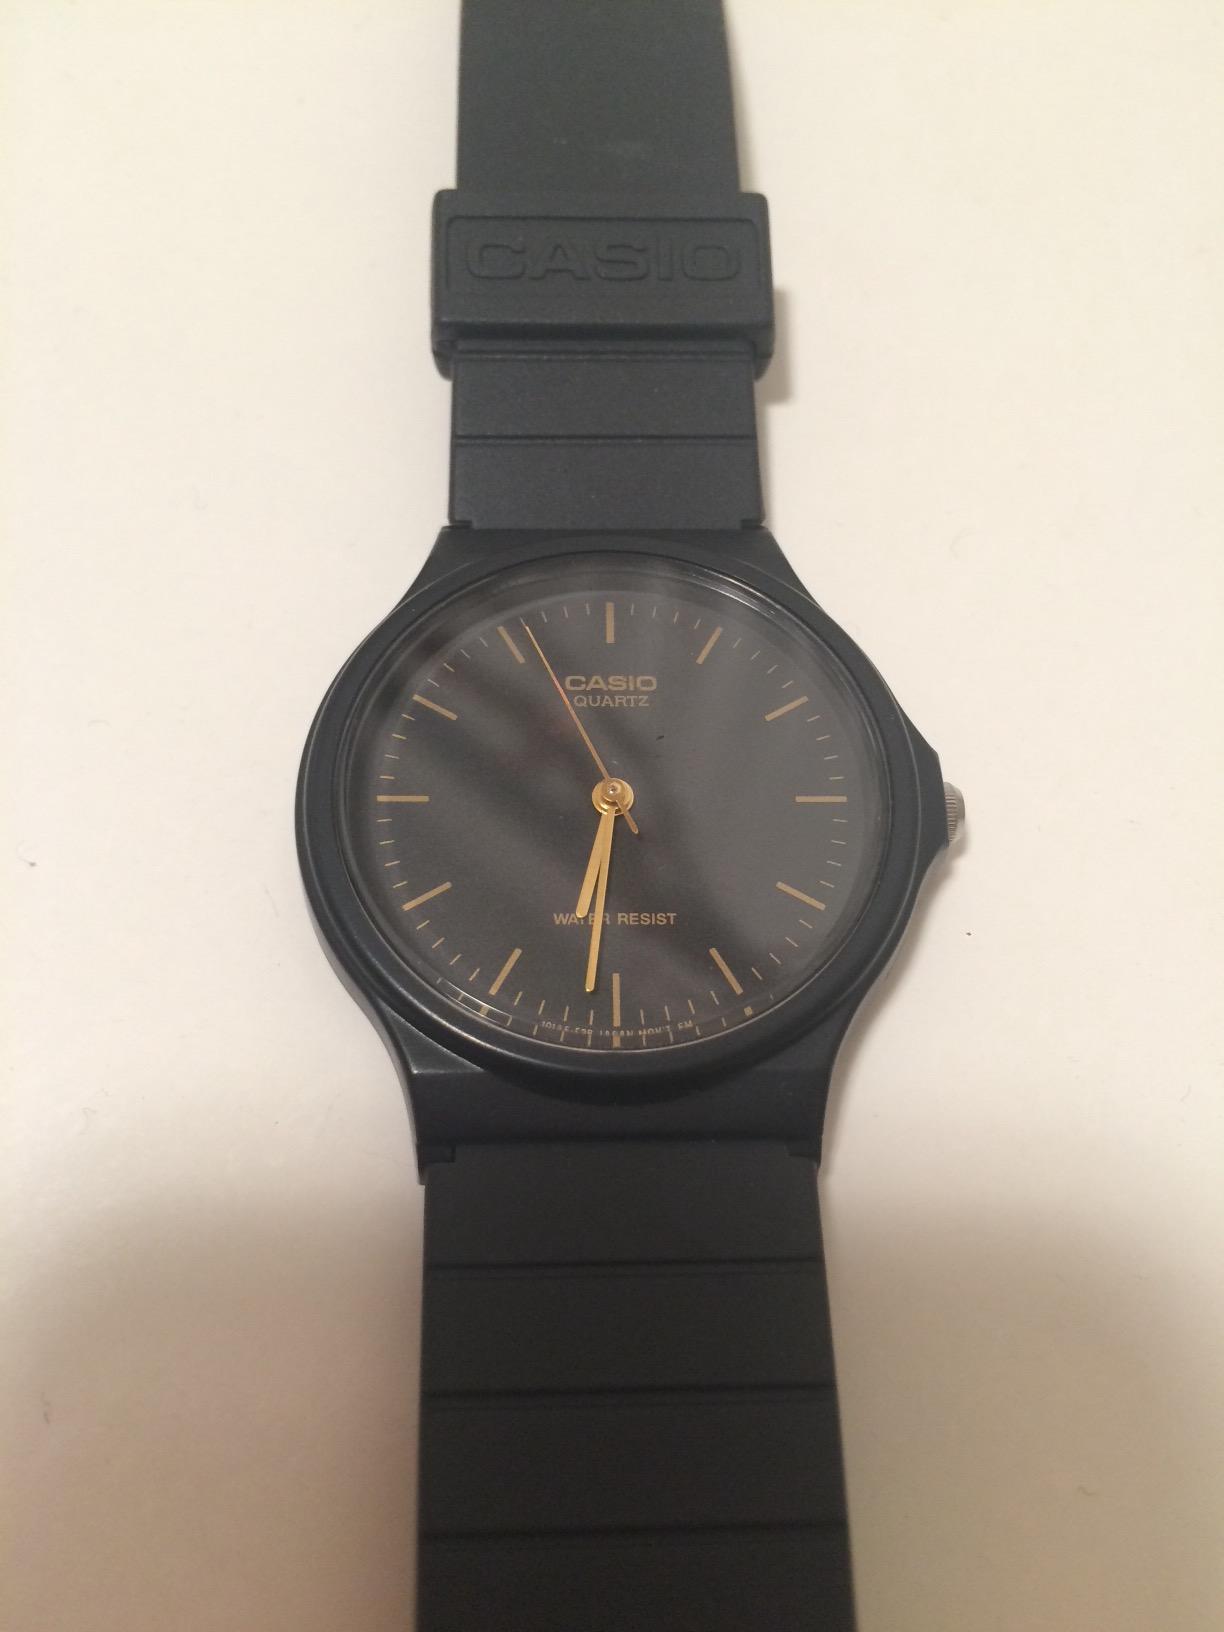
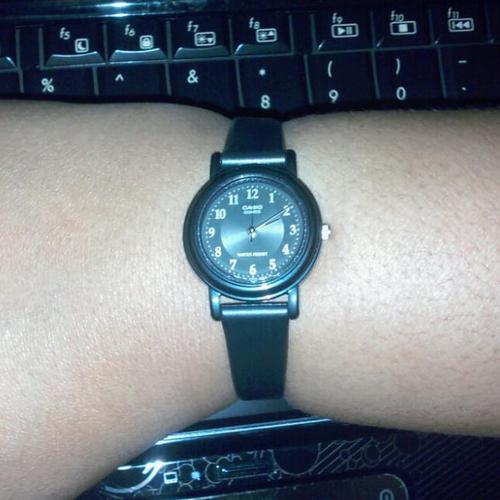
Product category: accessories_watch
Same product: no